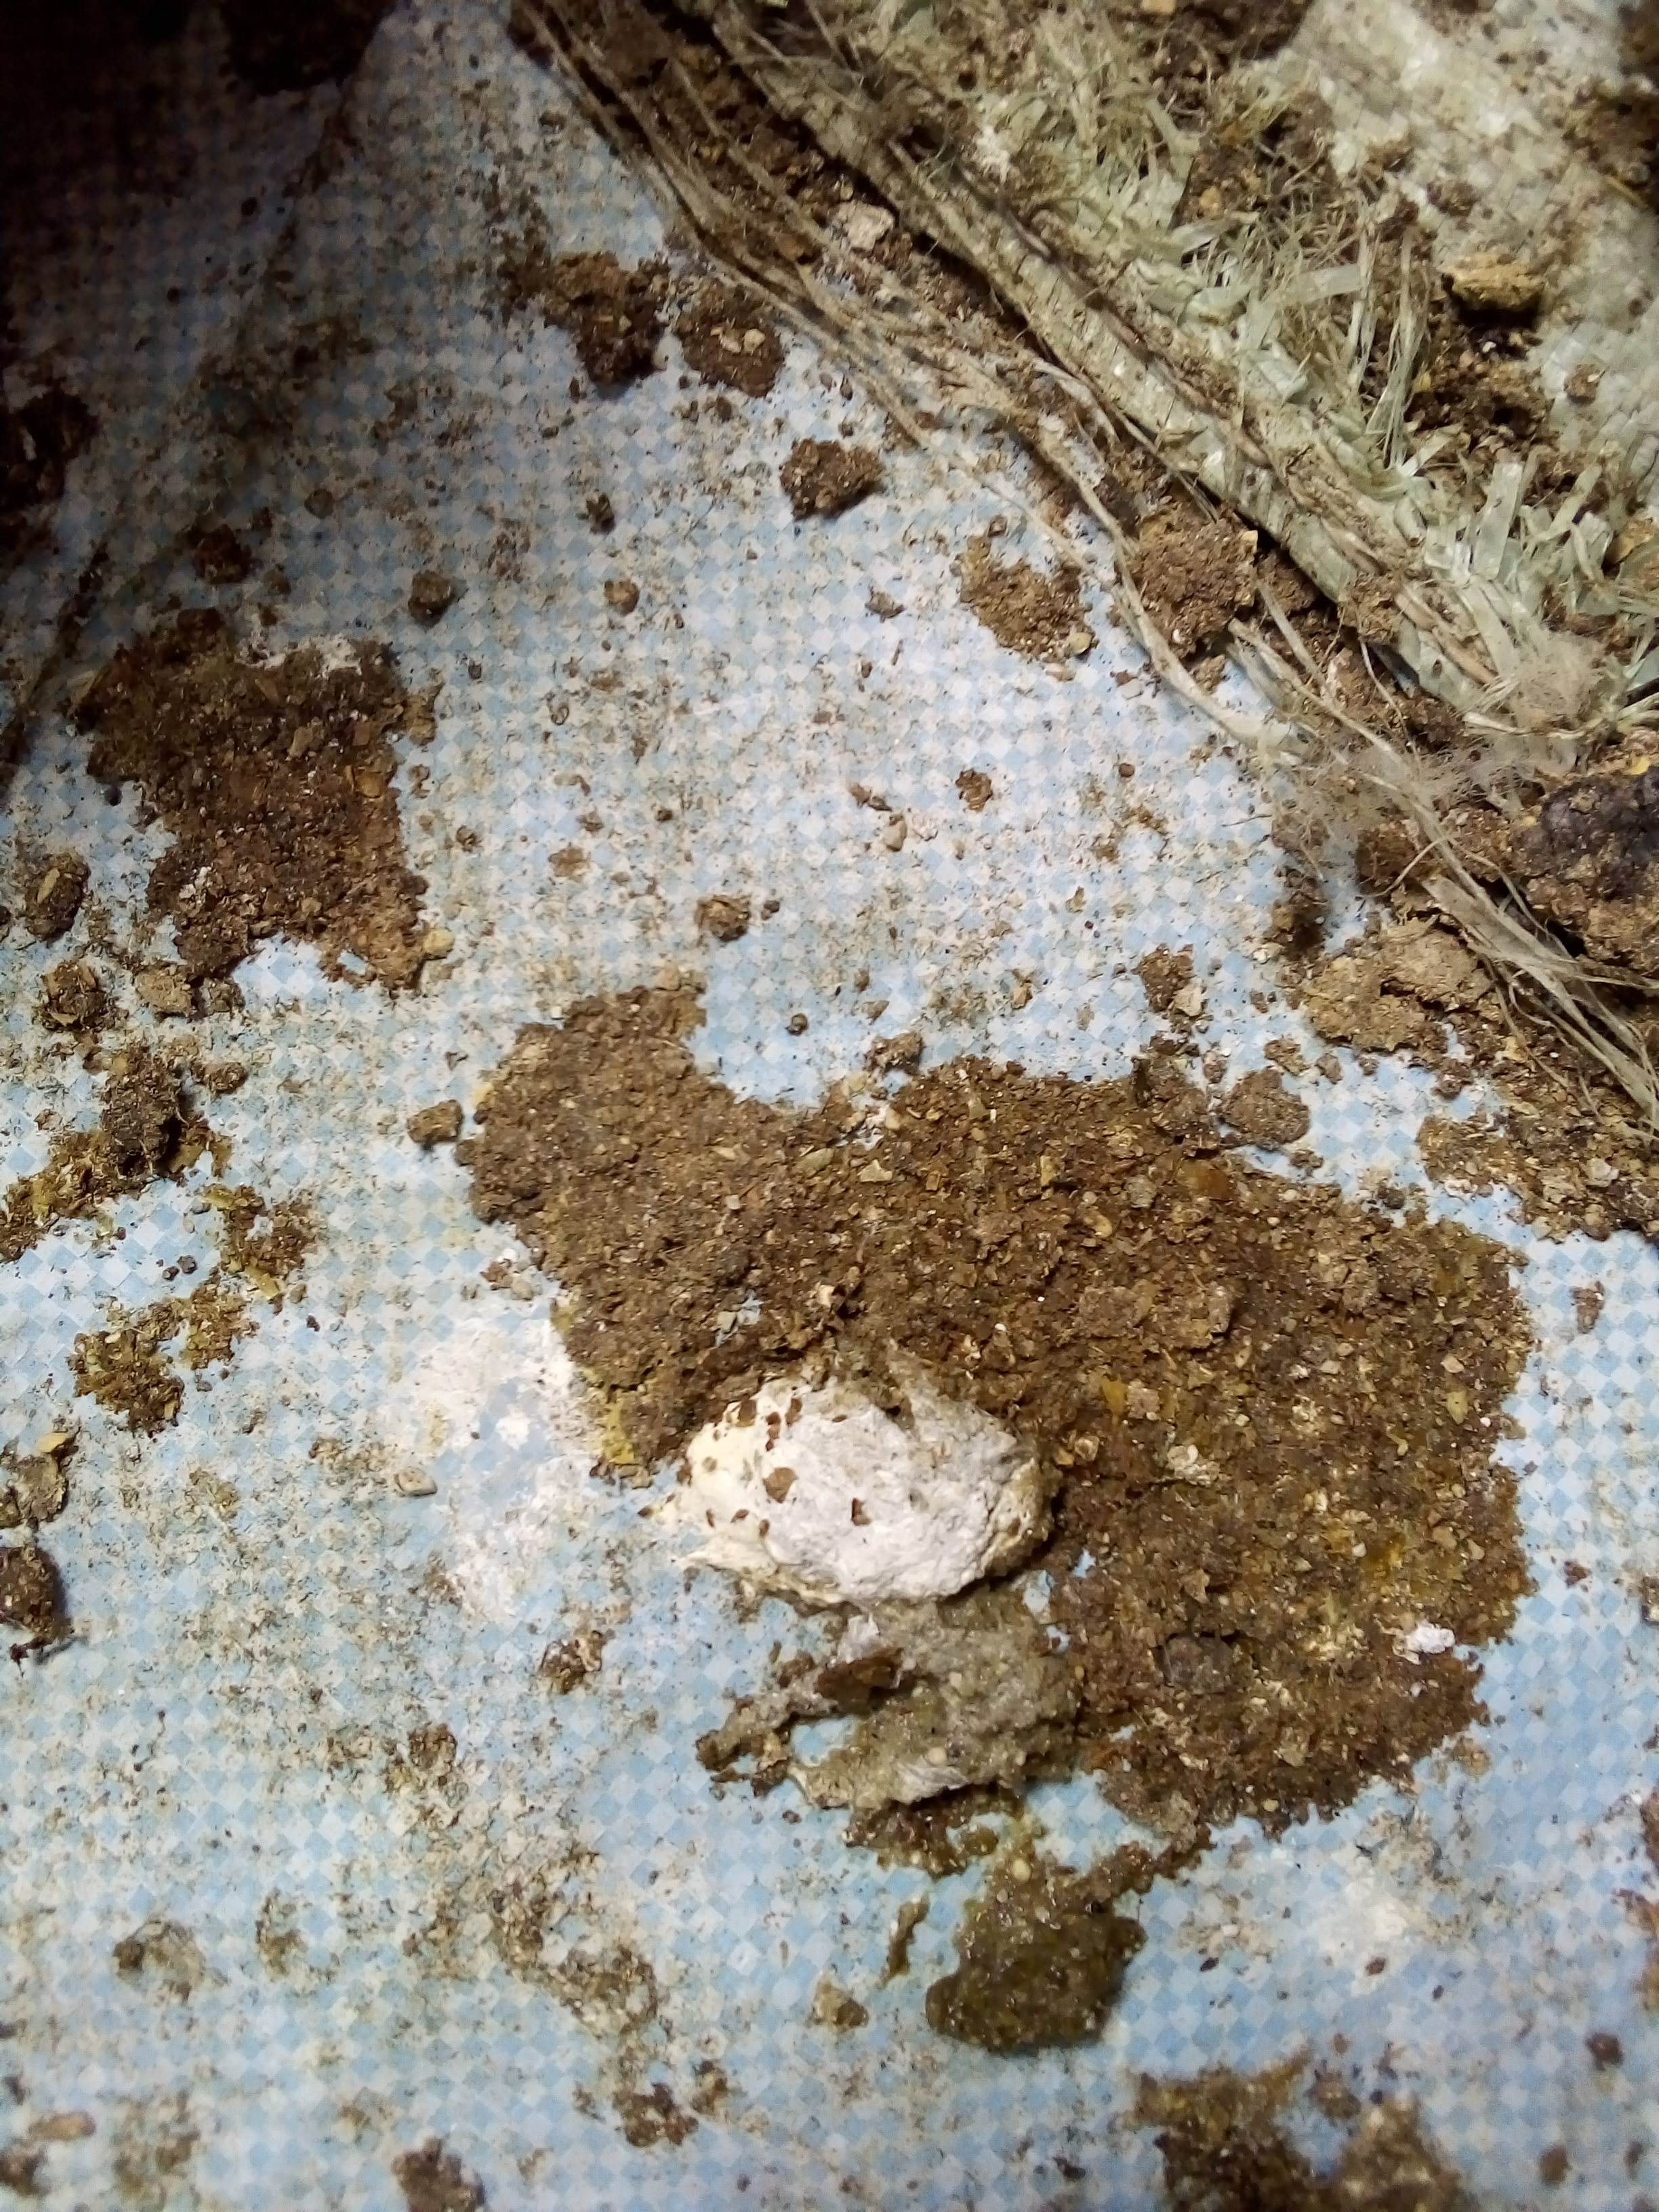
PCR-confirmed diagnosis: Salmonella